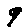
Label: 9